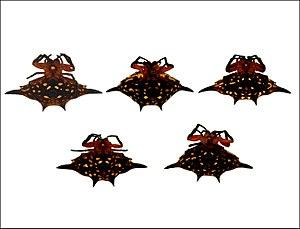
Diversité de l'ornementation de Gasteracantha rhomboidea en vue ventrale.
Gasteracantha rhomboidea est une espèce d'araignées aranéomorphes de la famille des Araneidae.